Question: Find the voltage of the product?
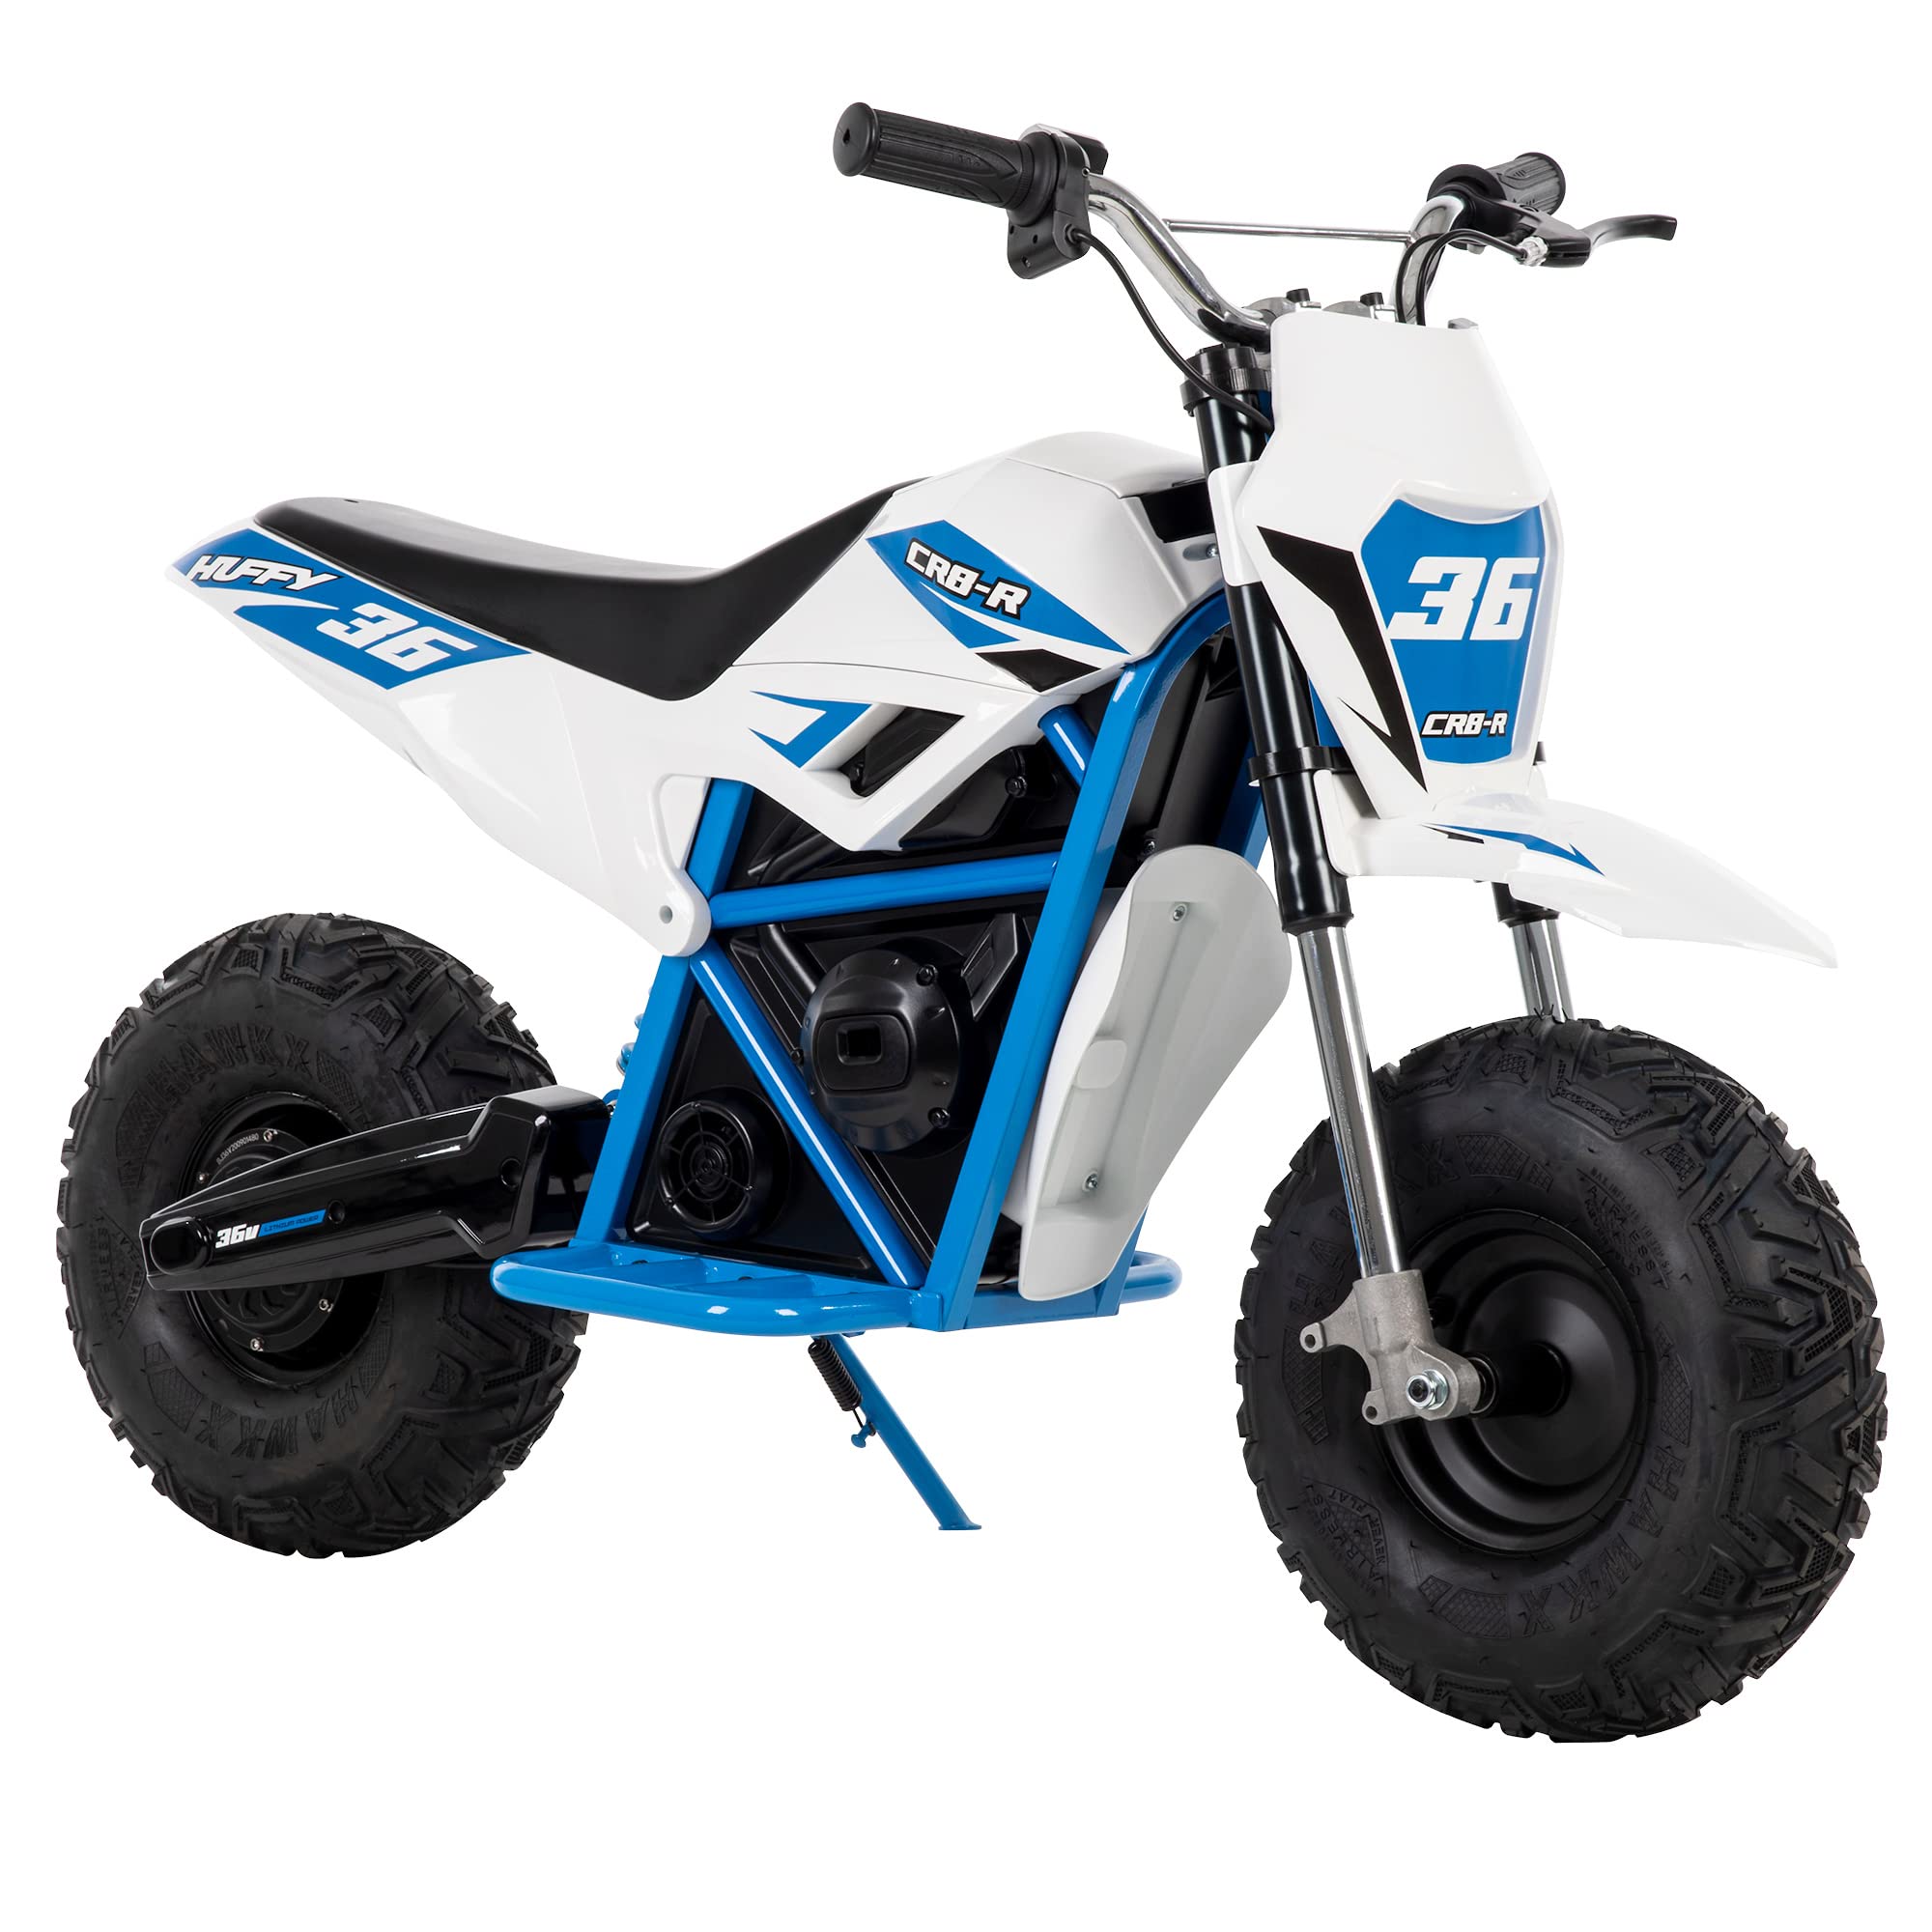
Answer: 36.0 volt